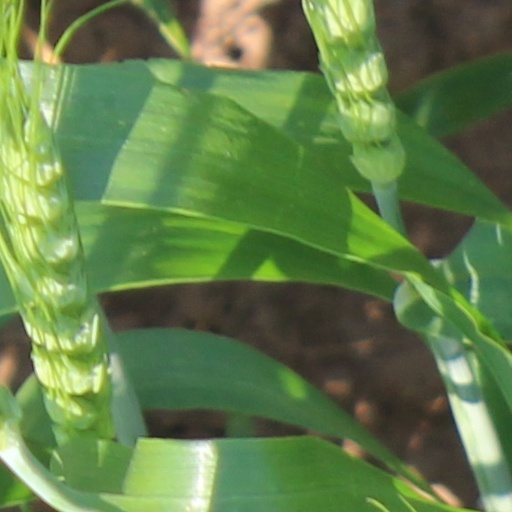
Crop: wheat